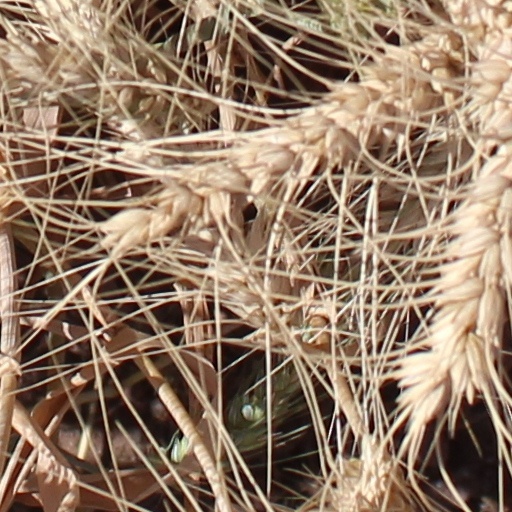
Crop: wheat